Forced Laborer Memorial Transit

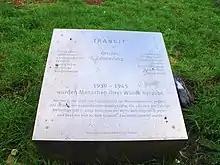
Explanation panel

The memorial is a six-meter-high funnel-shaped sculpture, composed of 3,000 aluminum figures symbolically grabbing each other's hands and connected by their feet. This funnel is placed on the light dome of the subway station at the Plärrer, making it visible both at street level as a dome and underground in its continuation as a cone in the mezzanine floor foyer and pedestrian underpass.